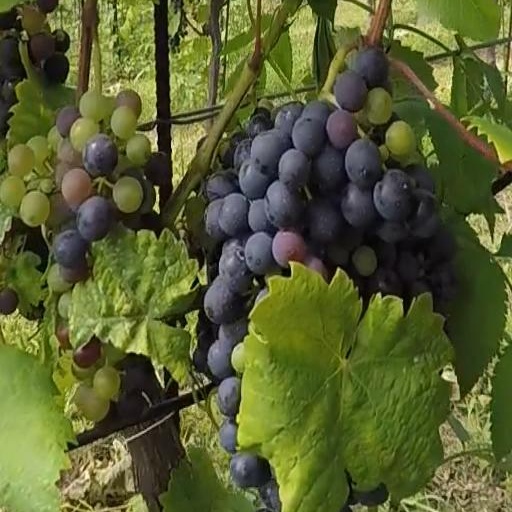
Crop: grape